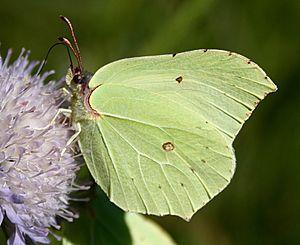
Lilium pomponium, le lis turban ou lis de Pompone, est une plante vivace à bulbes de la famille des Liliacées mesurant entre 25 et 70 cm. On la retrouve en France et en Italie, sur des sols calcaires, des pelouses sèches et rocailleuses.